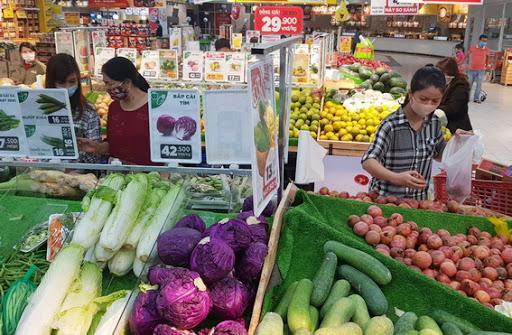
có một người phụ nữ áo đỏ đang lựa rau củ